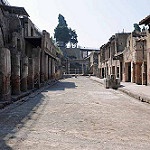
Scene: Outdoor